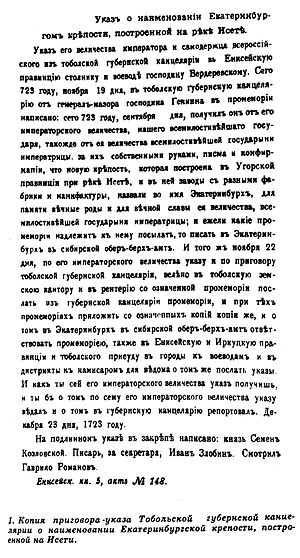
Jekaterinburg / Historie
Dekret om navngivningen af byen
Jekaterinburg er en by i Sverdlovsk oblast i Den Russiske Føderation og er industrielt og kulturelt centrum i Ural-regionen. Byen blev grundlagt i 1723, fik byrettigheder i 1796 og hed Sverdlovsk fra 1924 til 1991. Jekaterinburg er administrativt center i oblasten og har 1.455.904 indbyggere, hvilket gør den til Ruslands fjerdestørste. Jekaterinburgs storbyområde har 2.211.425 indbyggere.